Birmingham Moseley Rugby

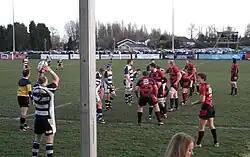
Moseley against Coventry in the 2009 Boxing Day Derby at Billesley

The season commenced with the dual-registration agreement with Gloucester still in place, although refined in detail, and the bulk of the previous season's squad retained with some judicious recruitment in particular positions. Together with the heavily criticised plan to reduce National Division One from 16 to 12 teams and a fixture backlog caused by a number cancellations, the team hovered just above and around the relegation zone for most of the season. Despite facing the threat of relegation they won the National Trophy beating National Division One runners up Exeter Chiefs in the semi-final and the division winners Leeds Carnegie in the final. A final league position of eighth represented continued upward progress over a period of five seasons.